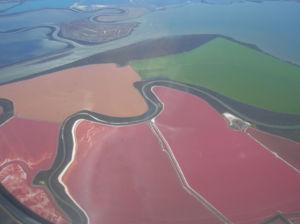
La baie de San Francisco se situe sur la côte ouest des États-Unis dans l'État de Californie. C'est un estuaire peu profond dans lequel débouchent des eaux drainant approximativement 40 % de la Californie, provenant notamment des fleuves Sacramento et San Joaquin prenant source dans la chaîne Sierra Nevada avant de se jeter dans l'océan Pacifique. Plus précisément, ces deux fleuves débouchent dans la baie Suisun, qui donne sur le détroit de Carquinez pour rejoindre Napa River à l'entrée de la baie de San Pablo, qui est elle-même connectée au sud à la baie de San Francisco, mais l'ensemble de ces baies est en général désigné comme « la baie de San Francisco ».